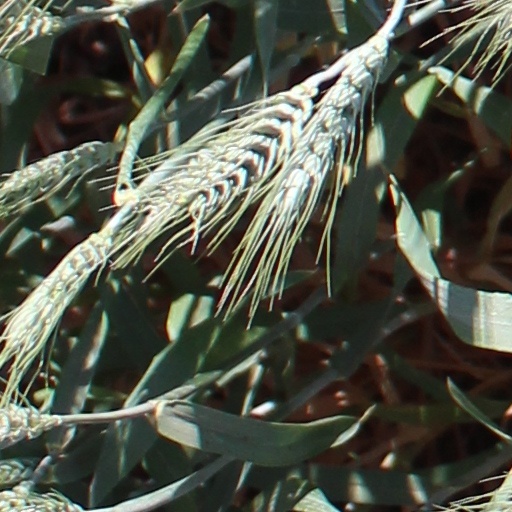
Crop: wheat